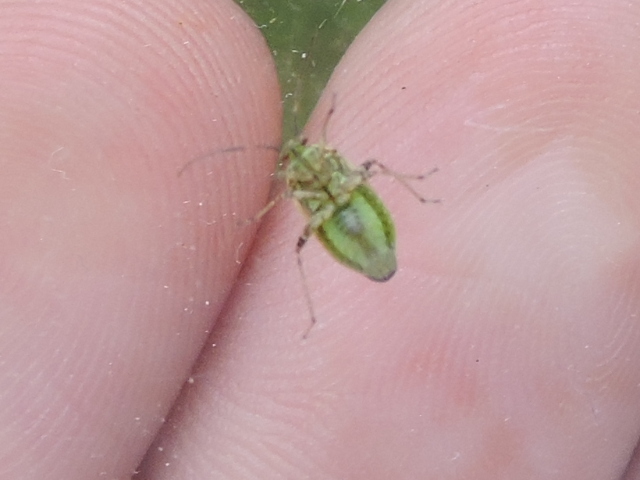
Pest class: lygus_bug